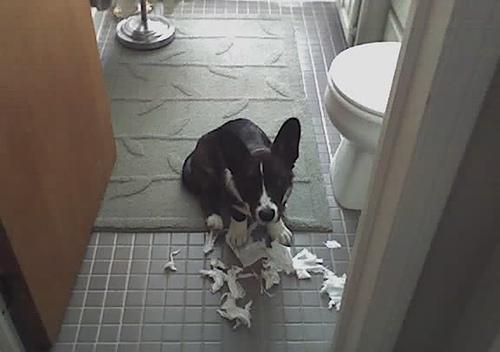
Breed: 2909-n000116-Cardigan